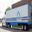
Label: truck